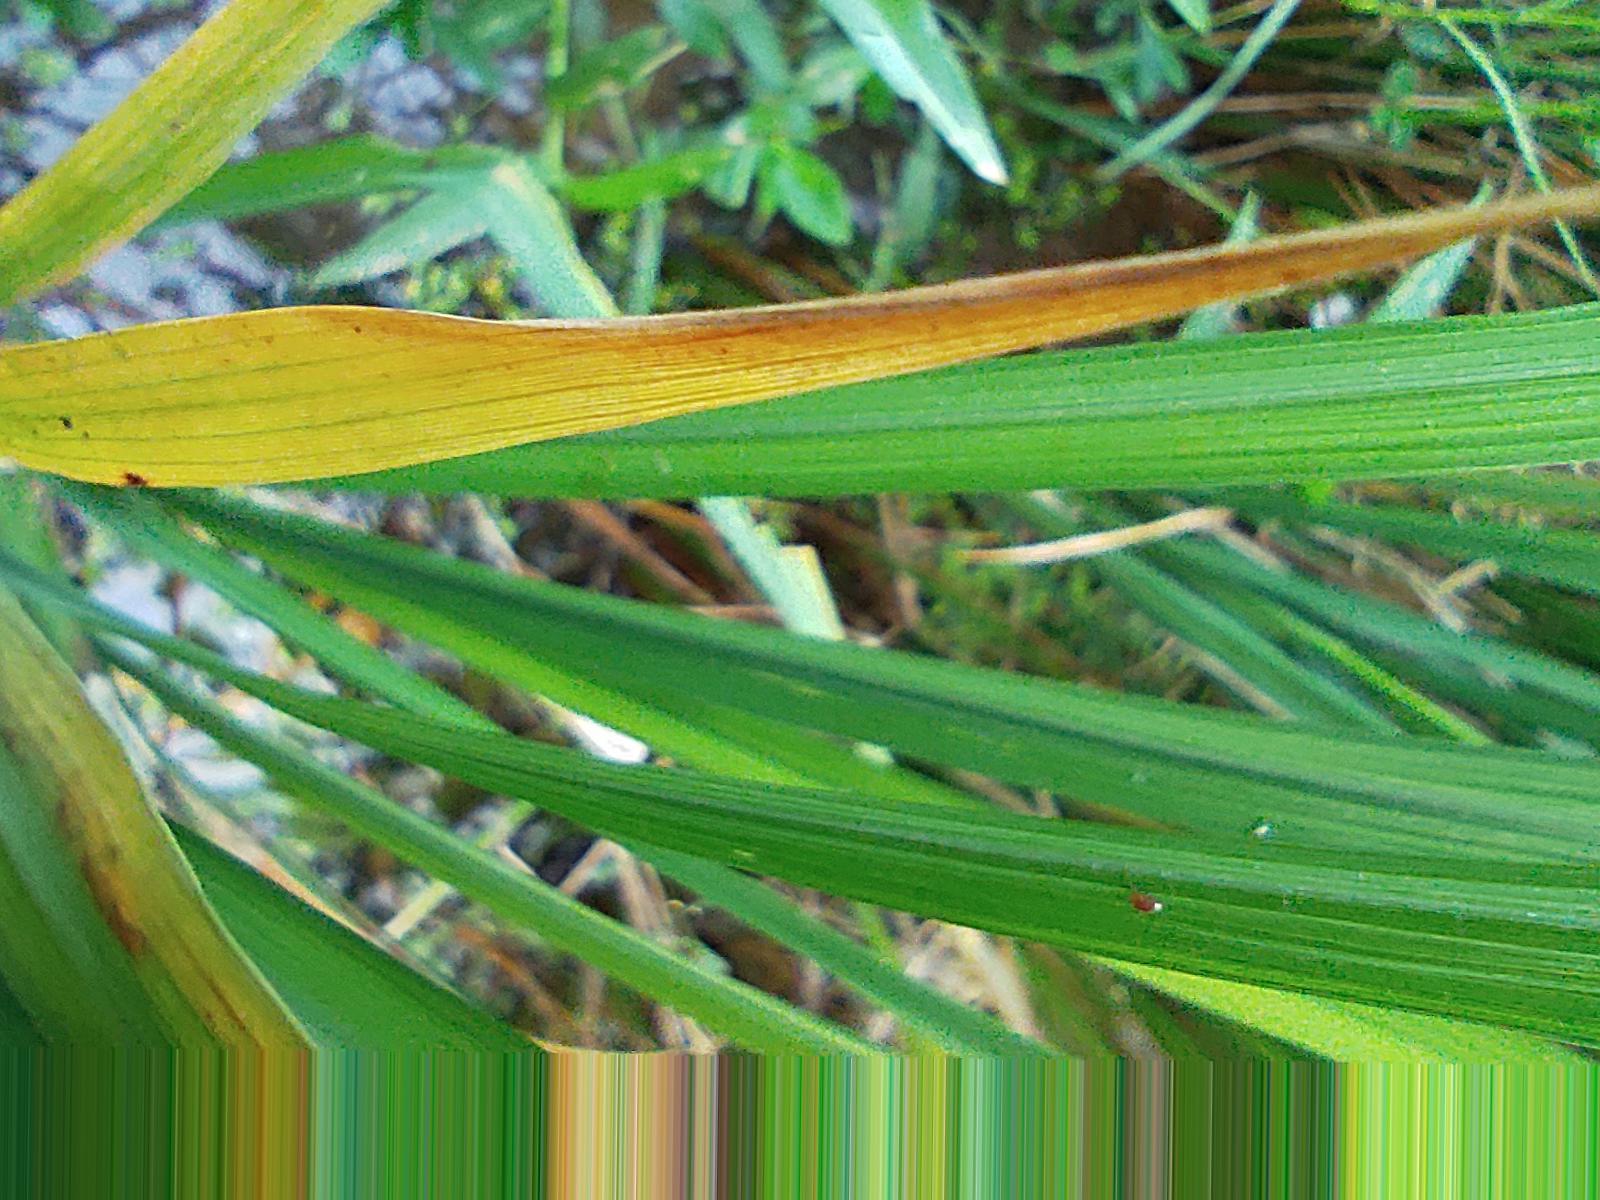
Nhãn: Bệnh Cháy lá ( Leaf scald )